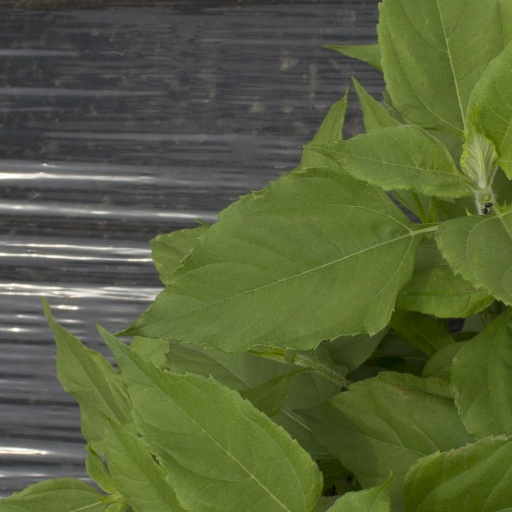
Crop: Jerusalem artichoke